Boncath

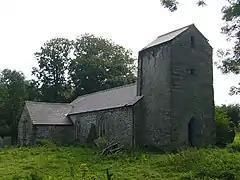
Church of St Michael, Penbedw in 2007

The name of the village comes from the Welsh word for buzzard, "bwncath". It was recorded on a pre-1850 historical parish map as in the parish of Llanfihangel Penbedw (St Michael) in the Hundred of Cilgerran. Llanfihangel Penbedw parish church, which dates from 1325 or earlier, was restored in 1859 but fell into disuse in the 1970s. Part of the village lies in Capel Colman parish.